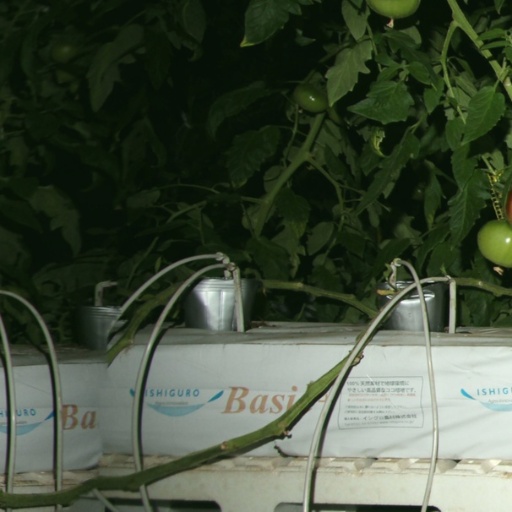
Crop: tomato